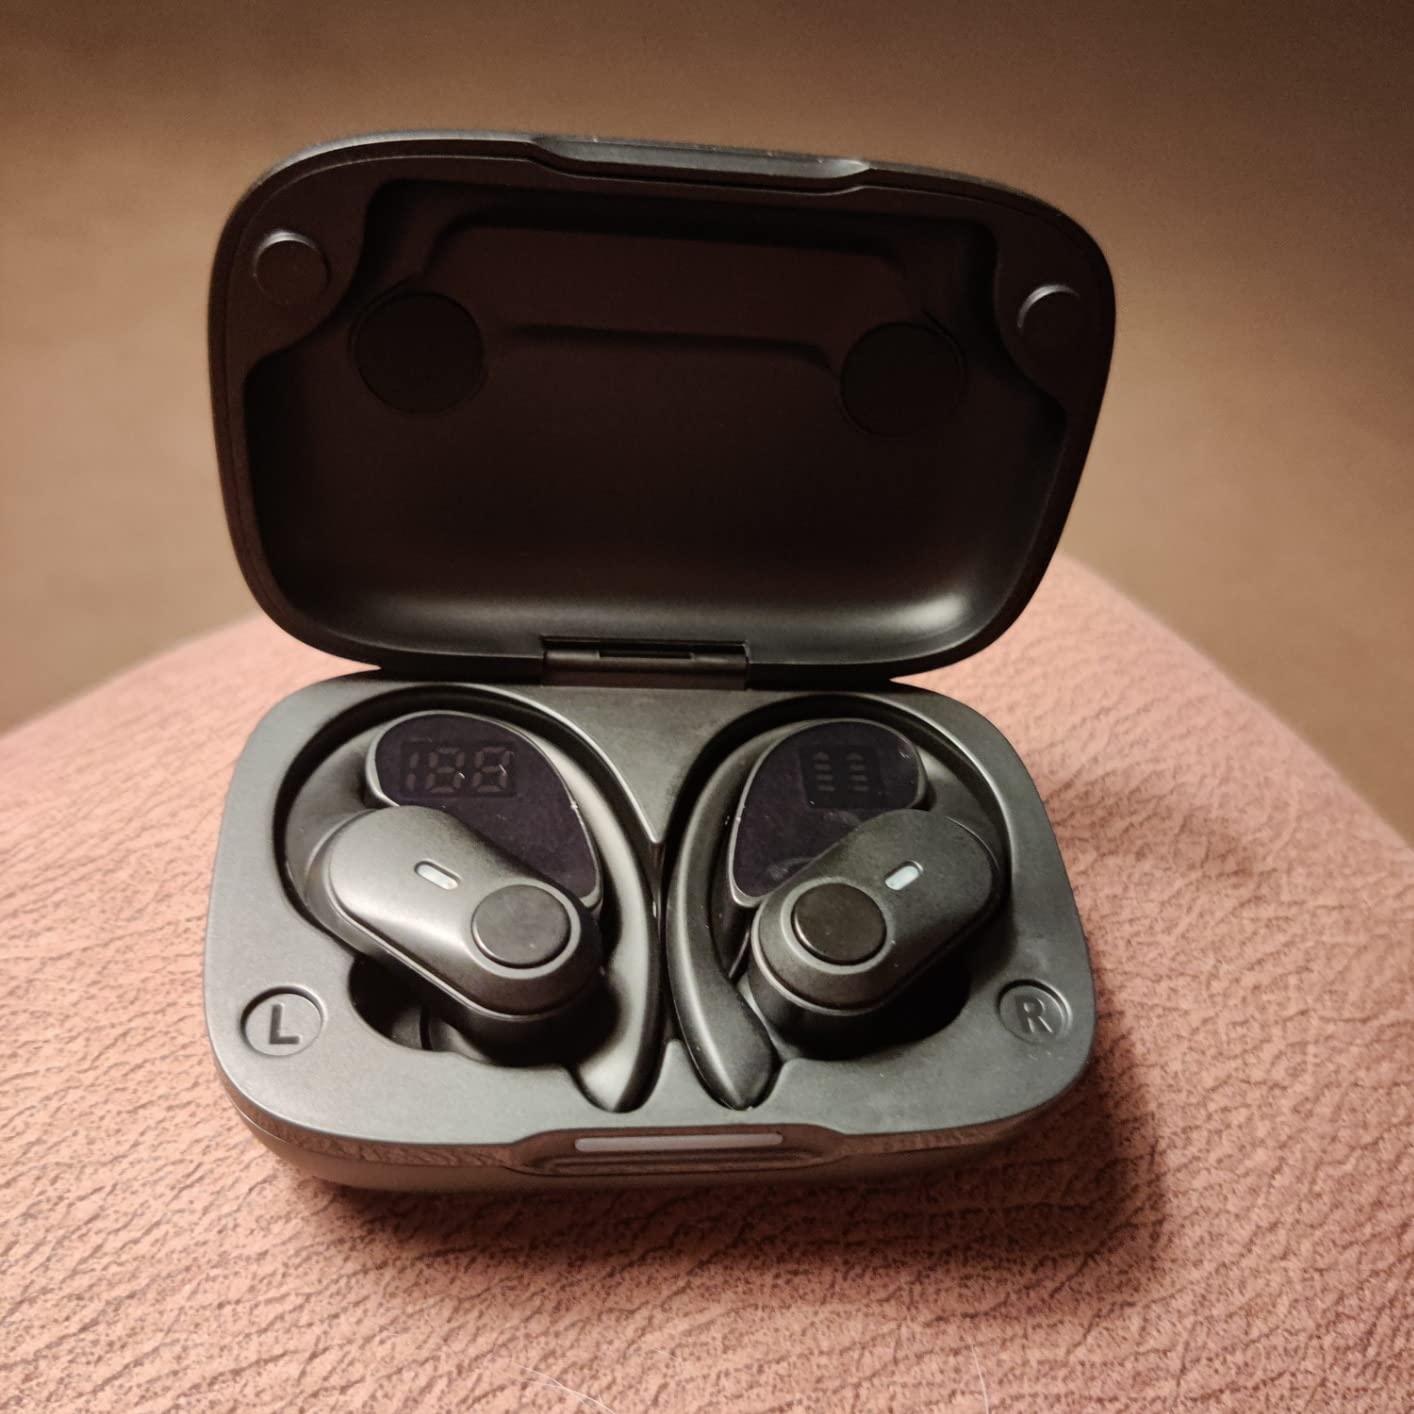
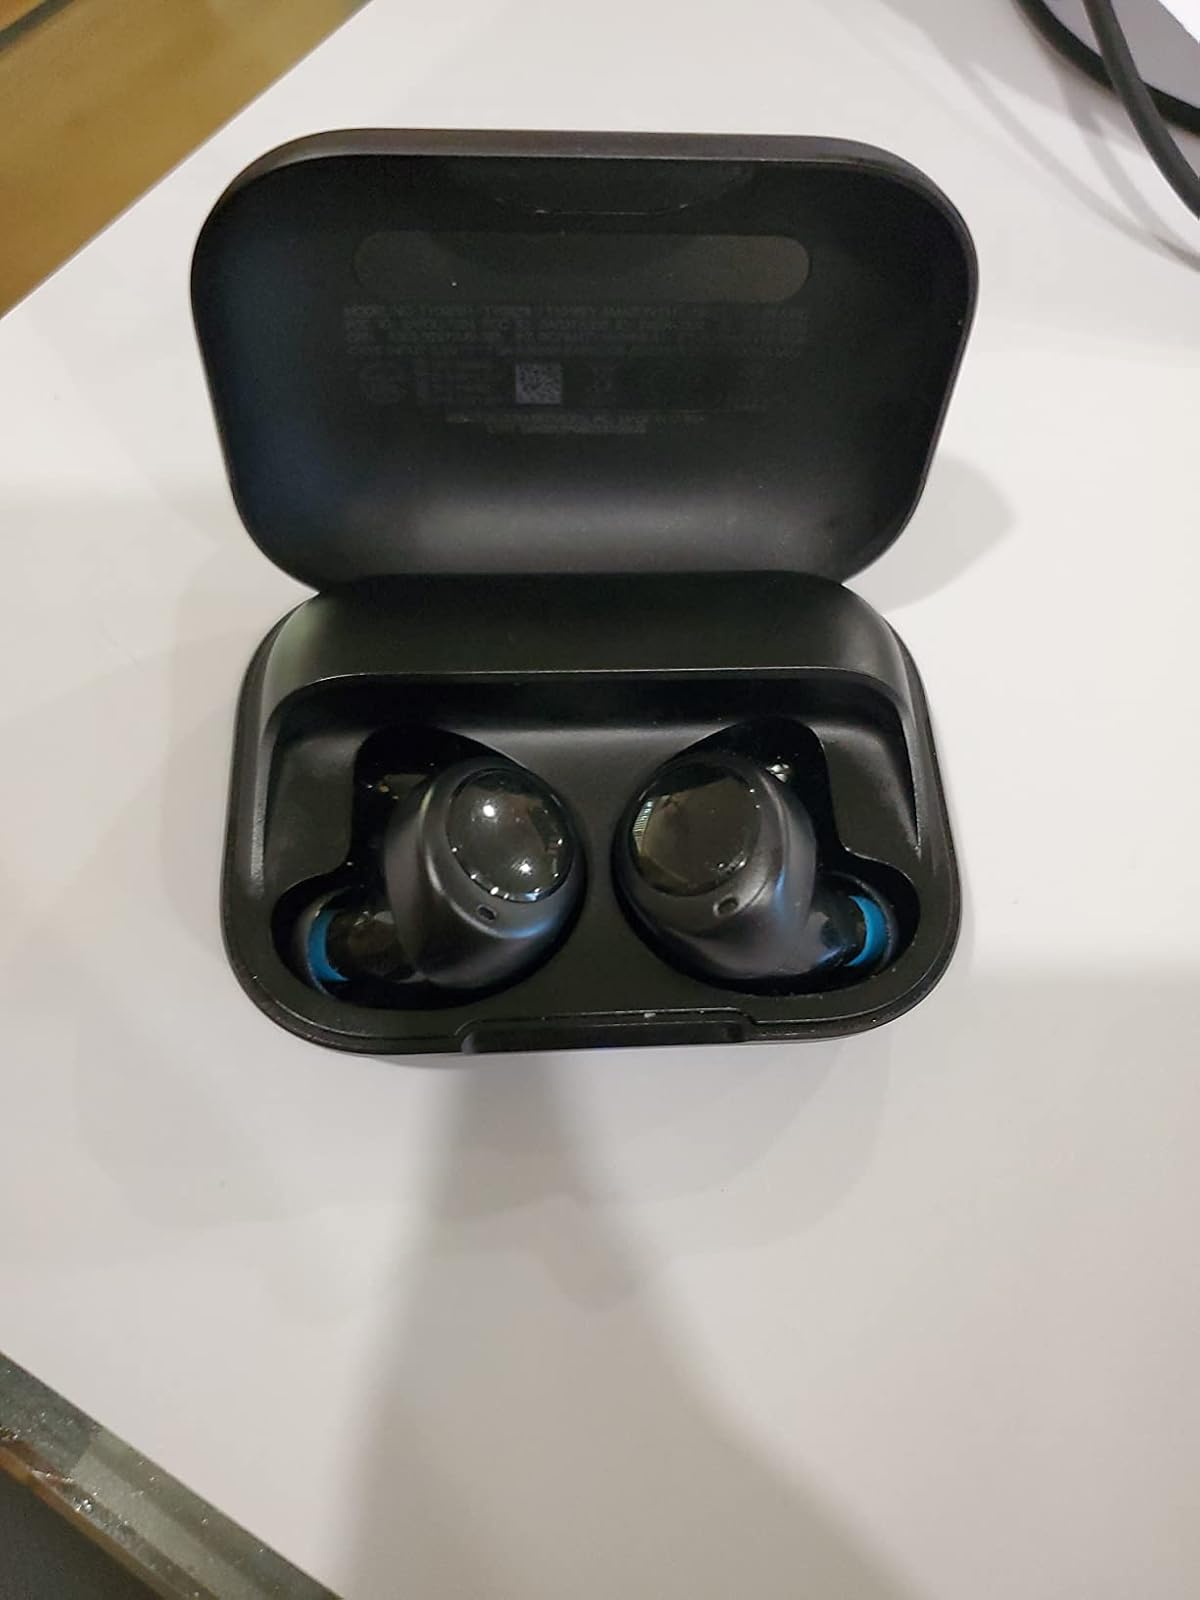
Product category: earbuds
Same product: no